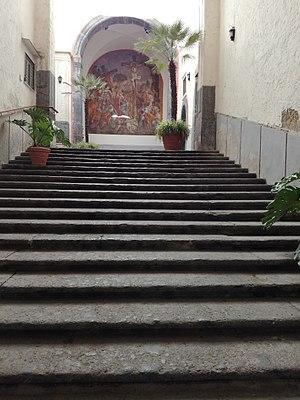
L'église Santa Maria di Gerusalemme est une église conventuelle du centre historique de Naples. L'église et son couvent constituent une référence de la Renaissance napolitaine.